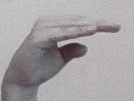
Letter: jeem